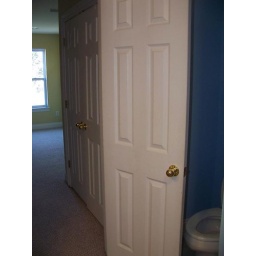
Upstairs bathroom looking into Large Bedroom. See the window. Only window in Large room. No window in this bathroom